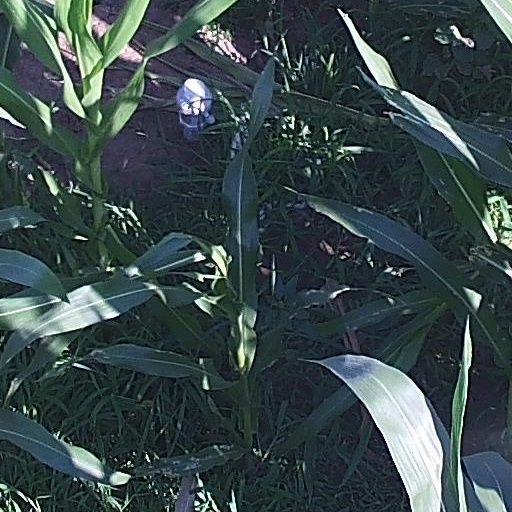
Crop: maize; corn